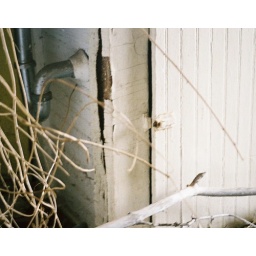
under kitchen sink